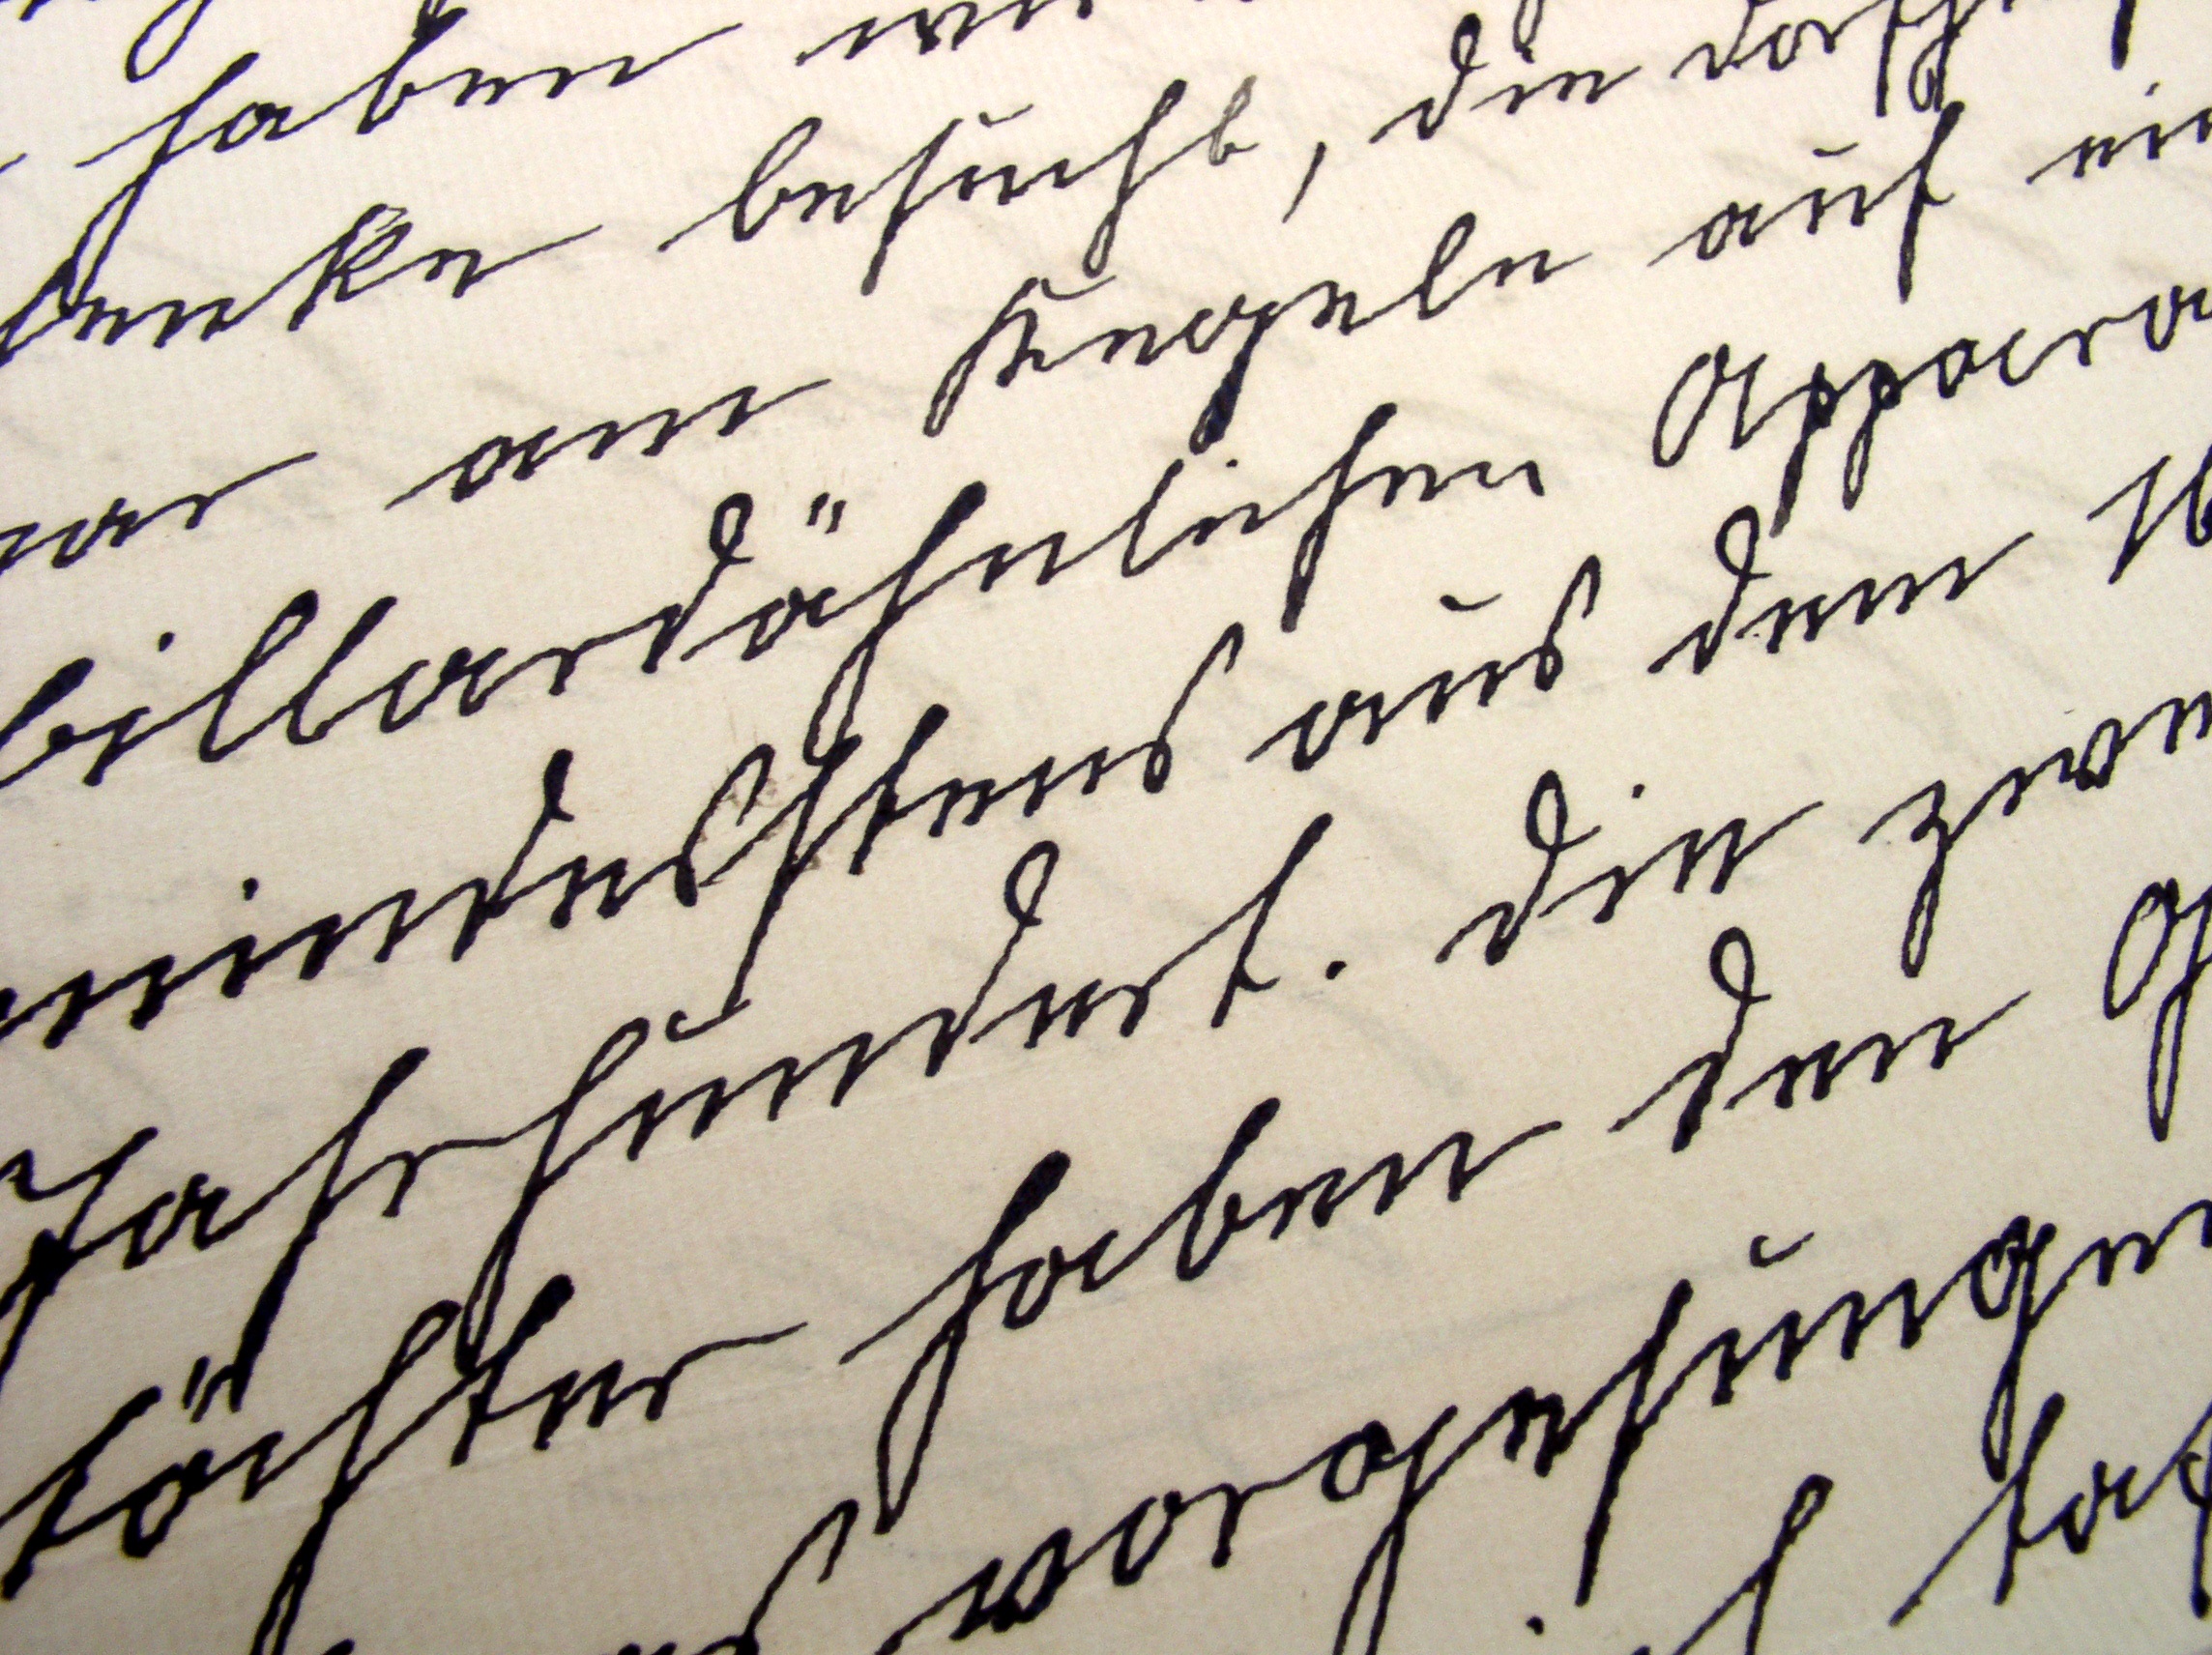
writing, old, line, font, text, handwriting, words, message, stationery, letters, calligraphy, leave, characters, written, texts, old german, old letter, handwritten, kurrentschrift